Andrei Tropillo

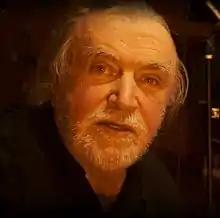
Tropillo in 2017

Andrei Vladimirovich Tropillo (21 March 1951 – 28 April 2024) was a Soviet and Russian record producer, music publisher, sound engineer, founder of the label AnTrop (""), and rock musician.